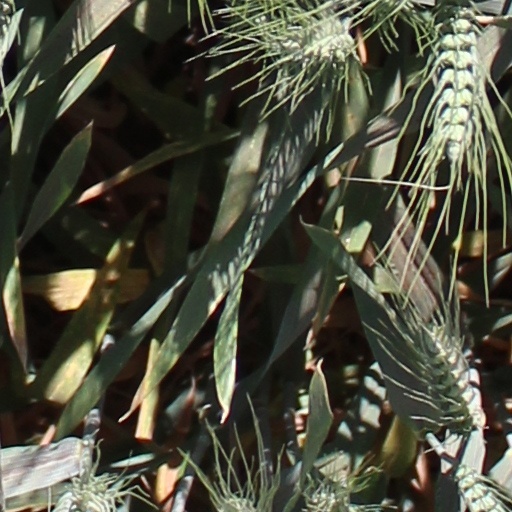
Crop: wheat